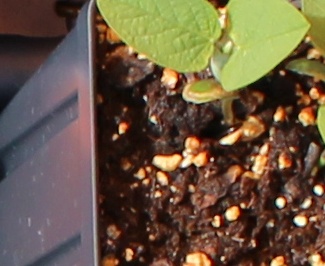
Label: Soybean